SOIUSA

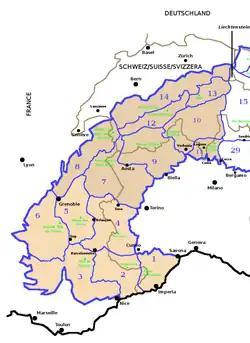
SOIUSA western Alps' sections.

From the line Savona - Bocchetta di Altare - Montezemolo - Mondovì to the line Rhine - Splügen Pass - Lake Como - Lake Lecco; they are divided in 14 sections (in brackets their highest summit).